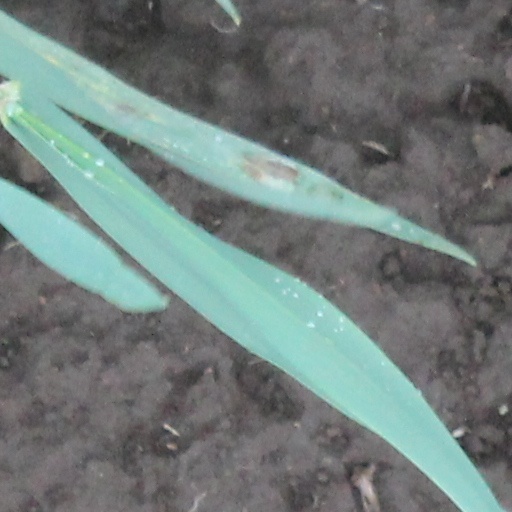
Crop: wheat